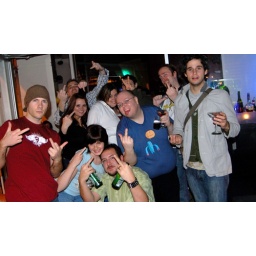
Group of istockers rock at a seattle martini lounge. Birthday boy in blue.